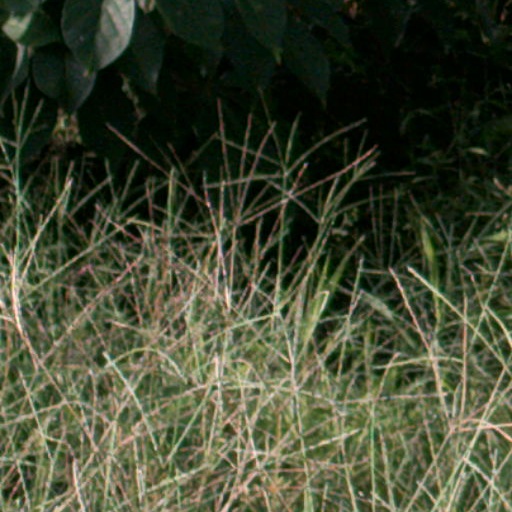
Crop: cassava